Seva Novgorodsev

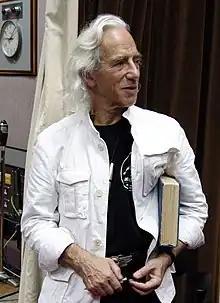
Seva Novgorodsev in the BBC World Service studios in 2006

MBE Seva Levenstein-Novgorodsev (born Vsevolod Borisovich Levenshtein on 9 July 1940), better known as Seva Novgorodsev (Russian: Се́ва Новгоро́дцев), is a former radio presenter on the BBC Russian Service. He is famous throughout the former Soviet Union, being widely considered as Russia's first radio DJ.